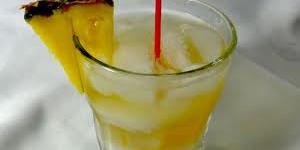
bebida acapulco gold colada